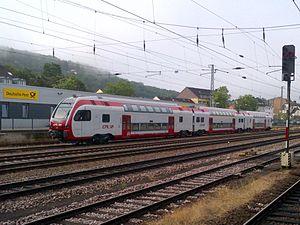
Le matériel moteur des chemins de fer luxembourgeois, avec le matériel remorqué des chemins de fer luxembourgeois, fait partie du matériel roulant de la Société nationale des chemins de fer luxembourgeois. L'entreprise étant en activité, cette liste est en constante évolution depuis sa création en 1946. En 2018 le parc comprend des locomotives, des locotracteurs et des éléments automoteurs électriques. Depuis l'origine de l'entreprise en 1946, la technologie a mis au rebut certaines technologies et leur matériel : les Autorails, les éléments automoteurs diesels et les locomotives à vapeur du type locomotives à tender indépendant ou locomotives-tender. Enfin, la traction Diesel a complètement disparue des trains de voyageurs.